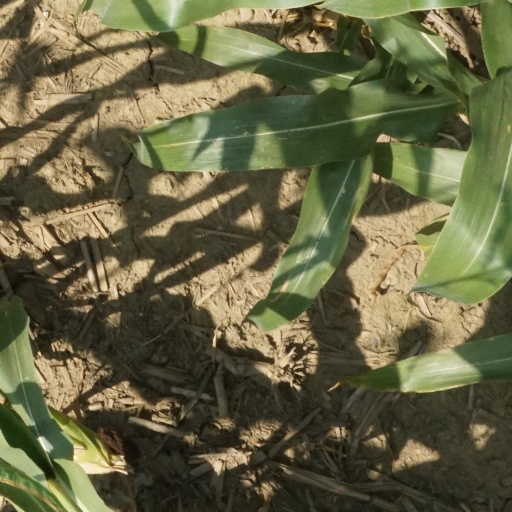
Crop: maize; corn